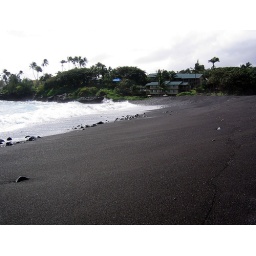
Our condo near the black sand beach at Hana Bay.